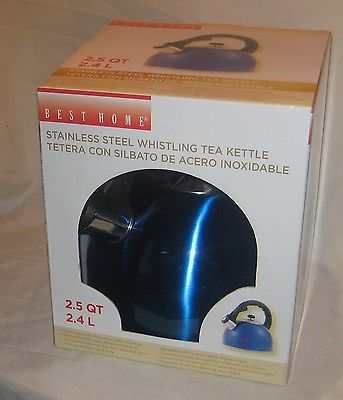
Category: kettle